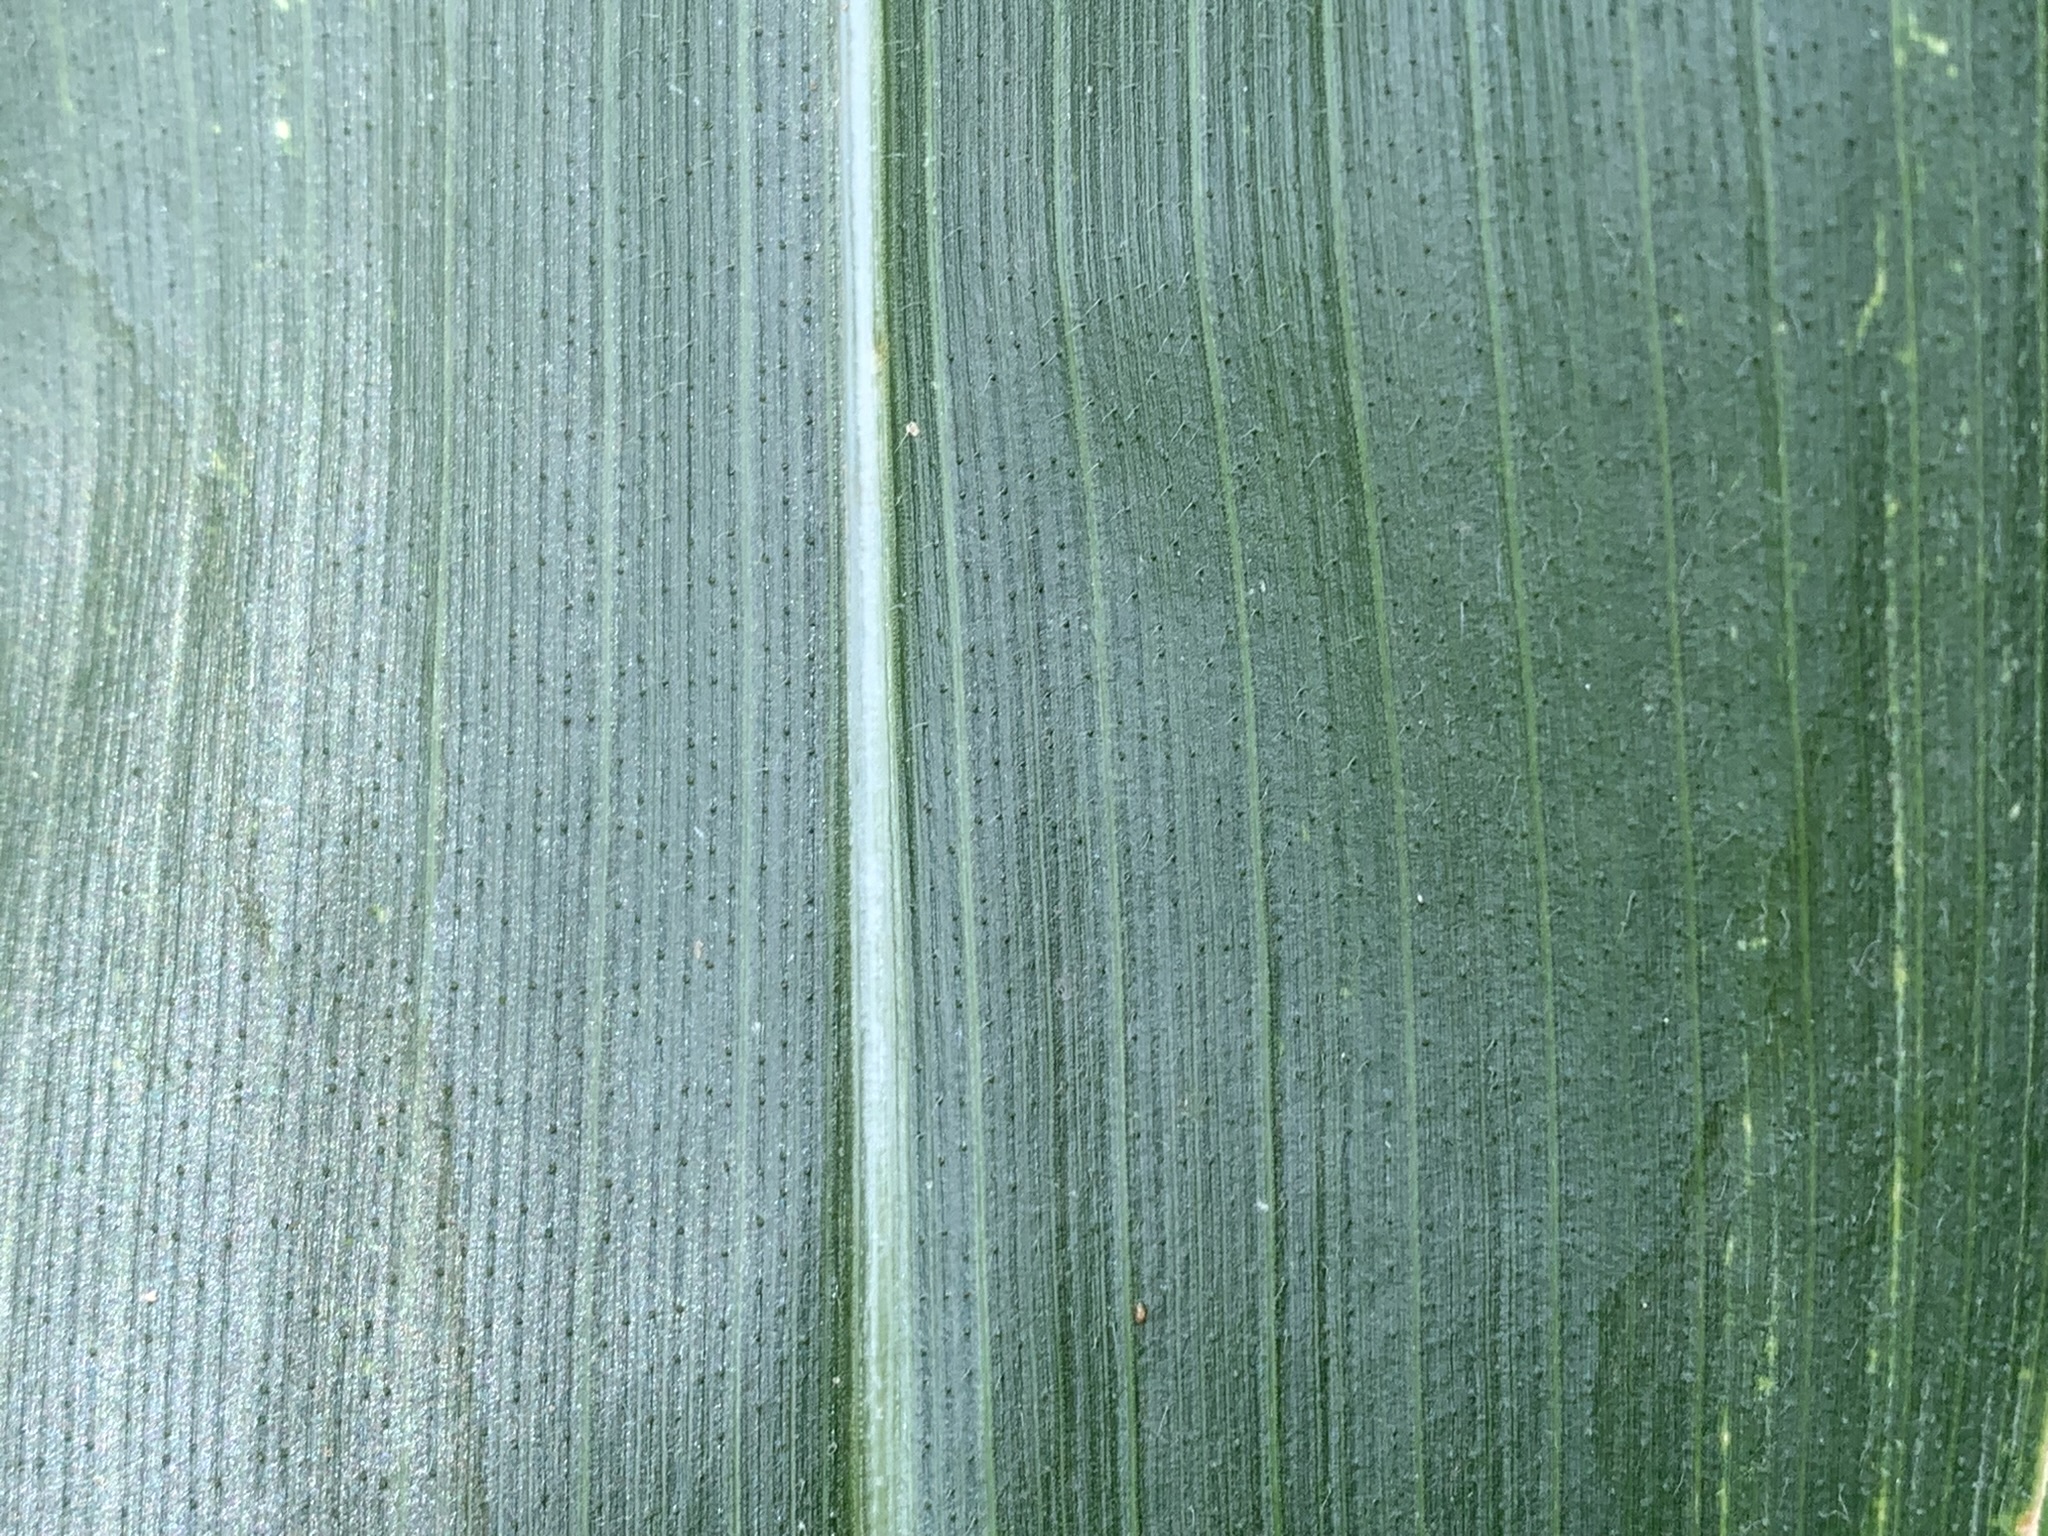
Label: Healthy